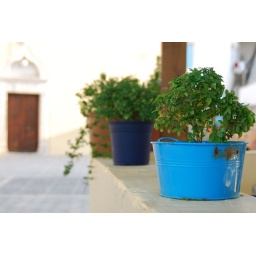
plants in blue pots